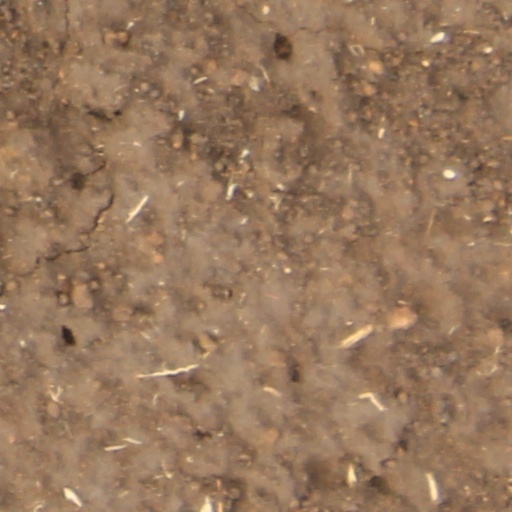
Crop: wheat